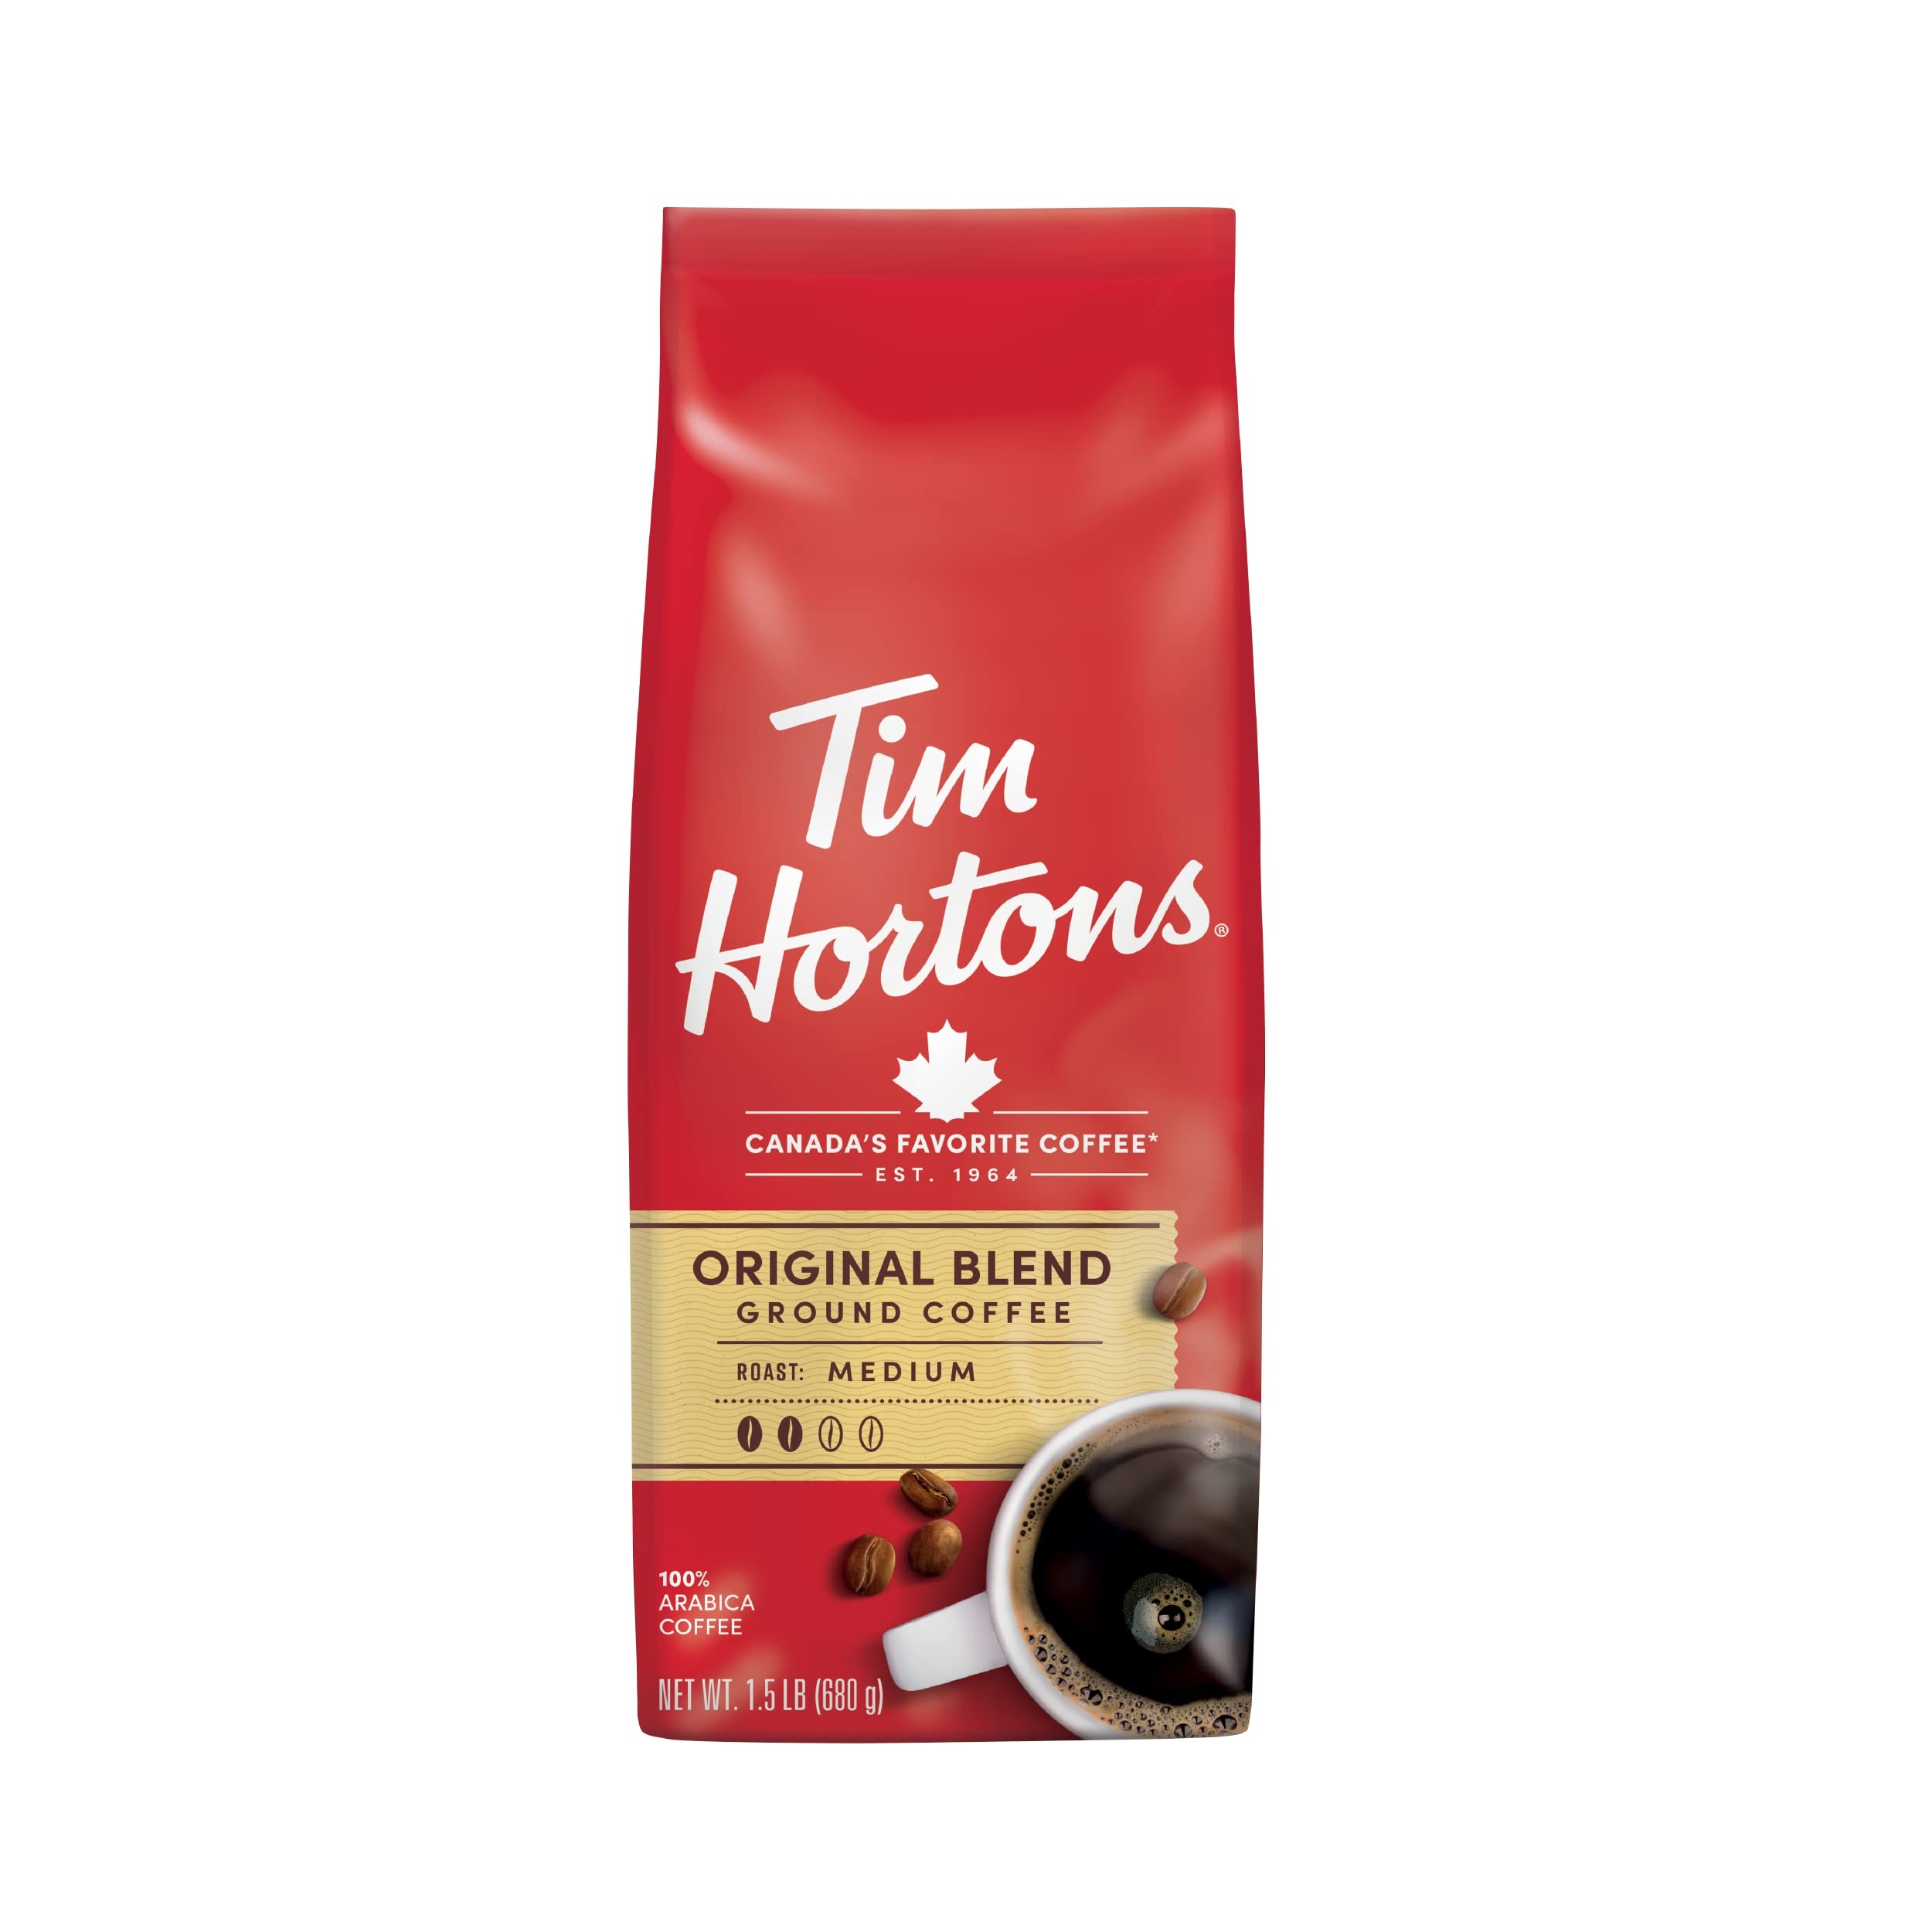
Item Name: Tim Hortons Original Blend, Medium Roast Ground Coffee, Made with 100% Arabica Beans, 24 Ounce Bag
Bullet Point 1: Medium Roast: Our original blend coffee is expertly roasted, delivering a perfectly balanced flavor with a smooth finish. Our signature blend has not changed in over 50 years and only three lucky people know the recipe.
Bullet Point 2: Brew It Your Way: Use your favorite blend in your automatic coffee maker, french press, pourover, and even for cold brew.
Bullet Point 3: Top-Quality Beans: We only use 100% Arabica beans from the most renowned regions of Central and South America that are carefully selected by our experts to consistently deliver the best blend possible.
Bullet Point 4: Signature Flavor: Our beans are expertly roasted for the taste and aroma you know and love. We can deliver an amazing cup of coffee, no matter where or how you enjoy it.
Bullet Point 5: Cup of Canada: Whether you like a dark roast, a classic cup of tea, or the rich flavor of french vanilla, we have a wide variety of coffee, tea, and specialty beverages that feature our signature flavors, ready for you to enjoy any time of day.
Value: 24.0
Unit: Ounce

Price: 16.055